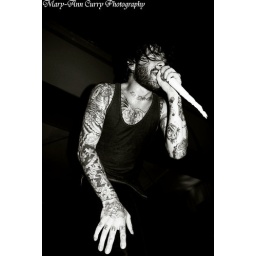
this was taken at the sky eats airplane show in pensacola at the legion on 5.25.09